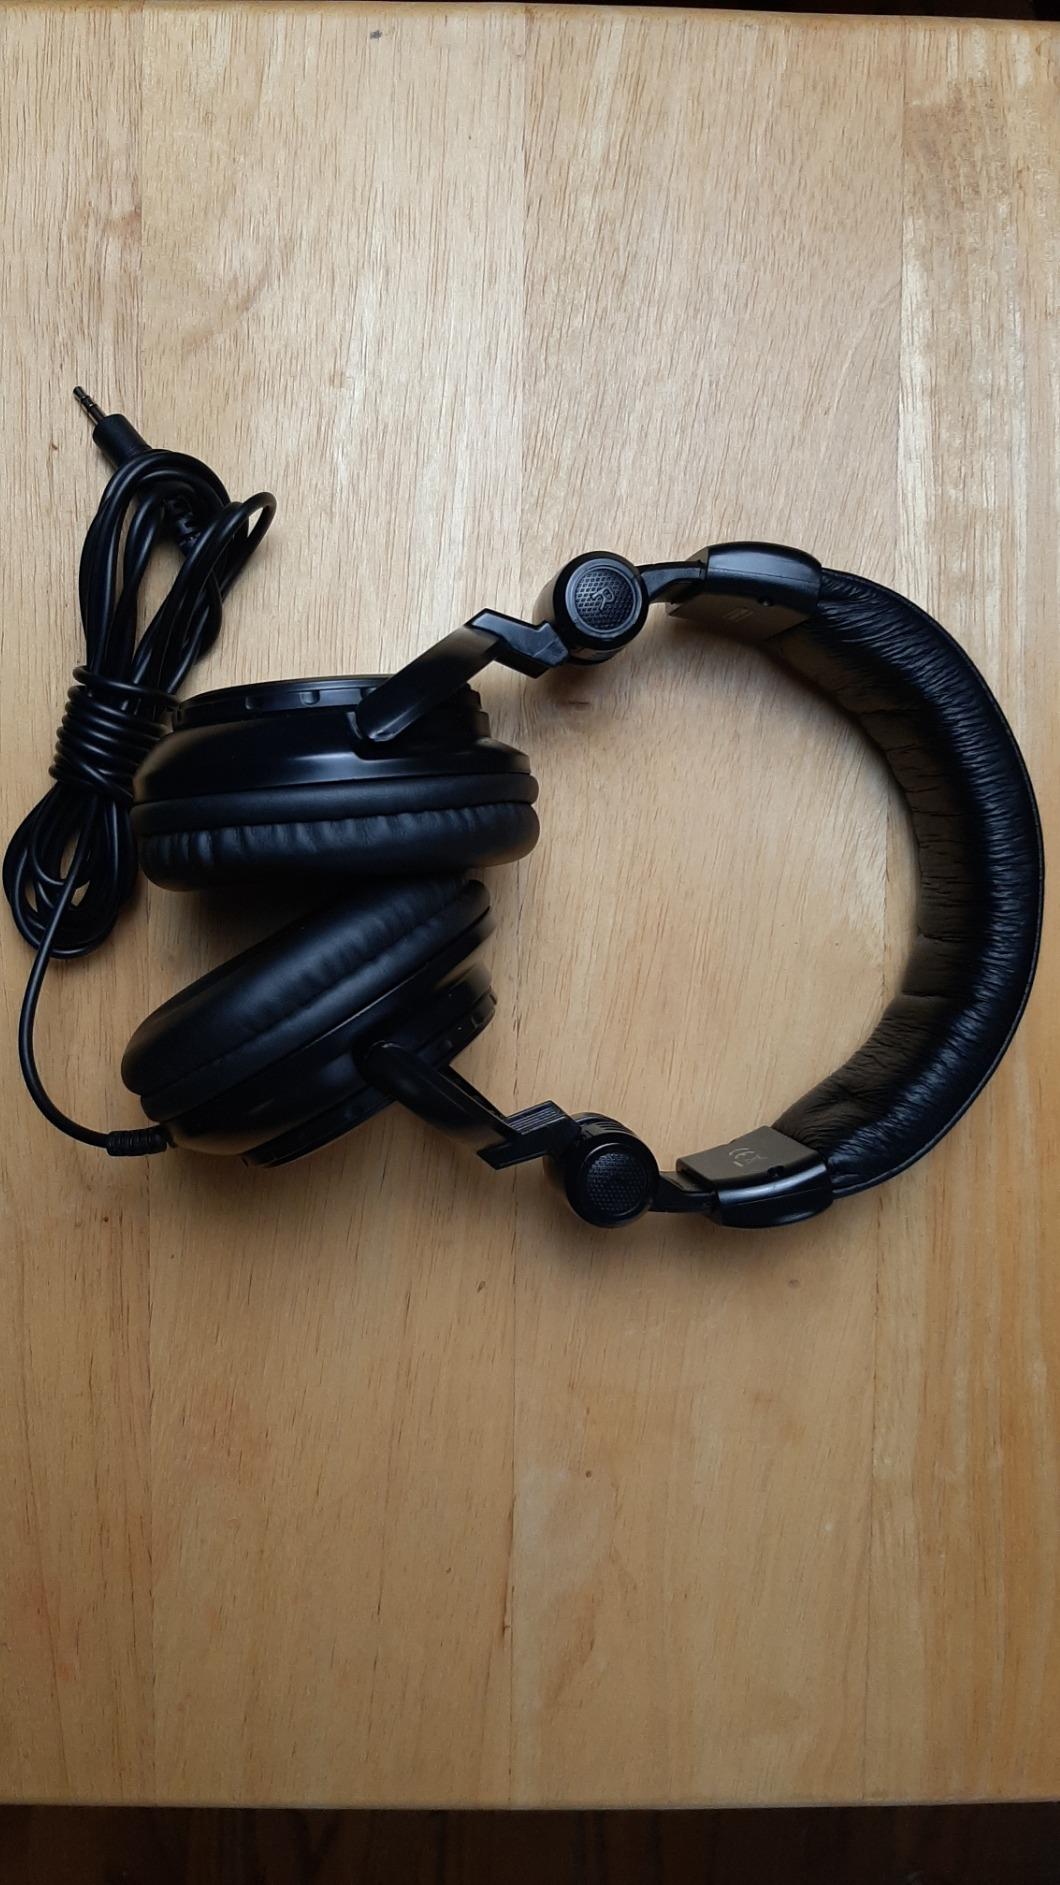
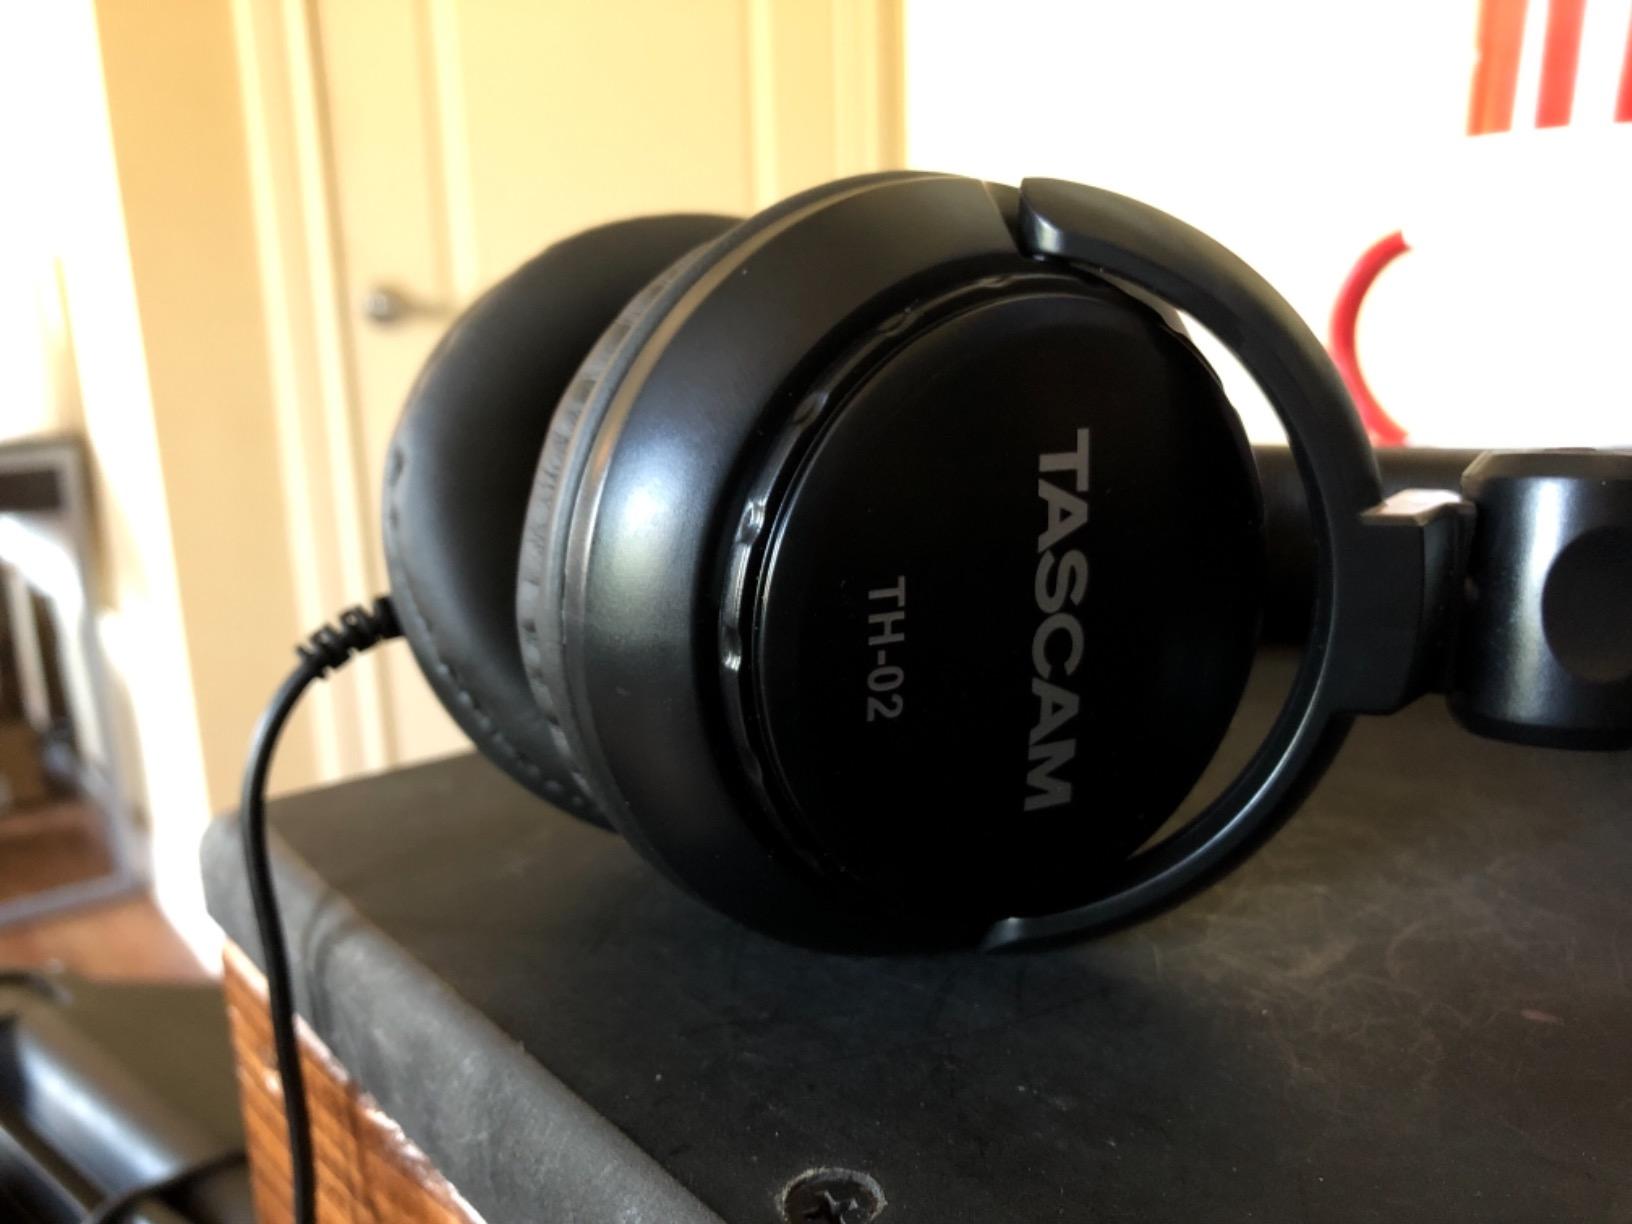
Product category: headphones
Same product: yes